GZA

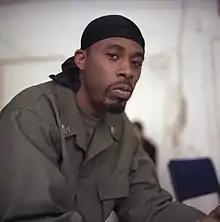
GZA in 2000

In 2000 the single "Ich lebe für Hip Hop" was released with DJ Tomekk and placed 11th in the German charts.